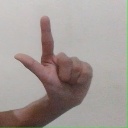
अक्षर: ल